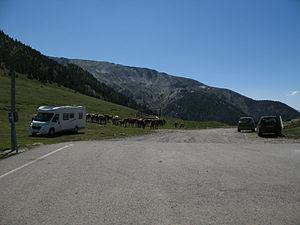
Fin de la route CG-4 en Andorre.
Le port de Cabús est un col des Pyrénées à la frontière entre Andorre et l'Espagne à 2 302 mètres d'altitude.
La route générale d'Andorre 4 - CG-4 est une route andorrane reliant La Massana au port de Cabús, sur une distance de 18 kilomètres.